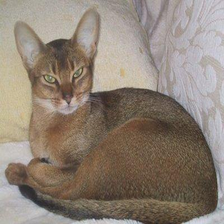
Species: cat
Breed: Abyssinian